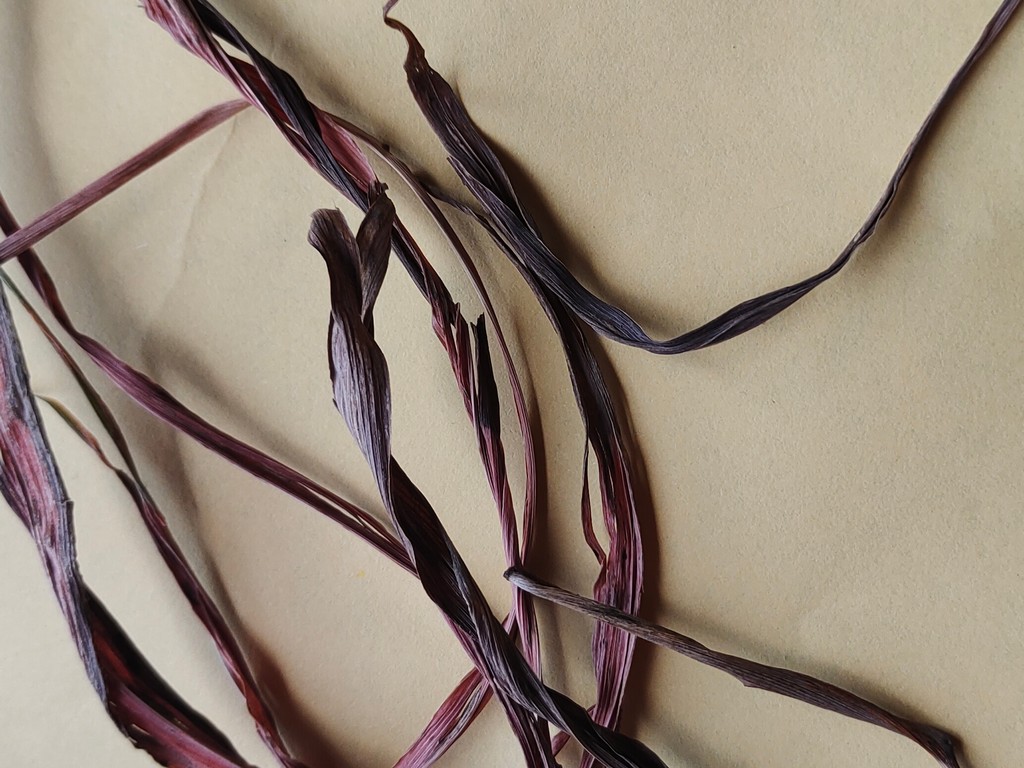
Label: Dried